Giustino Fortunato

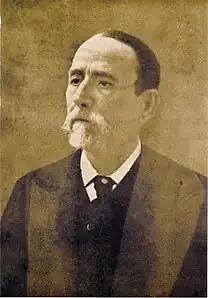
Giustino Fortunato

He was born in Rionero in Vulture (Basilicata), from a bourgeois family. His great-uncle Giustino Fortunato senior (1777-1862) was the prime minister of the Kingdom of the Two Sicilies from 1849 to 1852. Fortunato studied at the Jesuit College and then studied law at the university in Naples. After the degree, he founded the journals "Unità Nazionale" and "Patria". In May 1880, he was elected to the Italian Chamber of Deputies, until 1909 when he was appointed Senator until he retired from active politics in 1919.